British Rail Class 37

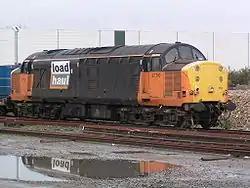
Loadhaul liveried 37/7 type

The Class 37/7 sub-class was intended primarily for heavy freight work, with extra ballast and modified gearing.